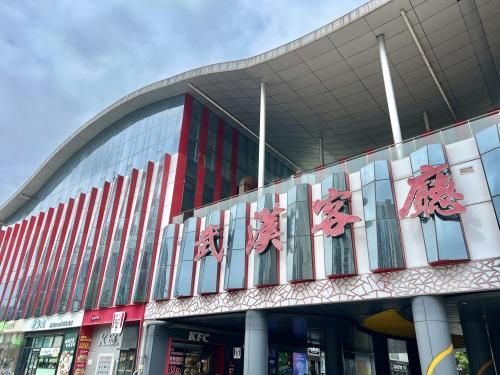
地标名称：武汉客厅
所在城市：武汉市·东西湖区